Kristof Vizvary

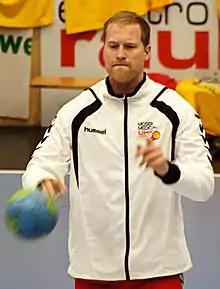
Kristof Vizvary

Kristof Vizvary (born 21 August 1983 in Lower Austria) is a professional handball player. Kristof first played for UHC Tulln and now plays for UHK Krems. He is tall and weighs .